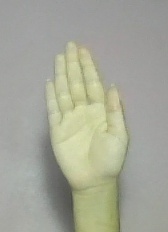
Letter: seen